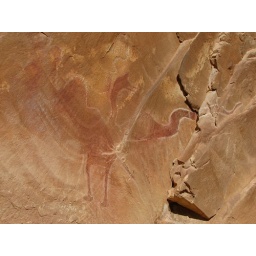
The red &amp;quot;dragon&amp;quot; left by Freemont Indians, after which the canyon was named.